A1 Team Austria

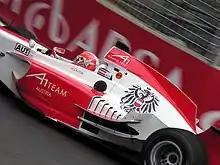
Lauda driving for A1 Team Austria at Durban, South Africa

The season began poorly for A1 Team Austria, with no points scored until the 3rd round in Portugal, where Lauda finished 10th in the feature race meaning a single point was gained. At the following two rounds, the car would suffer retirements in both sprint races. In Dubai, Lauda finished 7th in the feature race scoring 4 points for the team. He would score another 7th-place finish at the South African race, next time out.